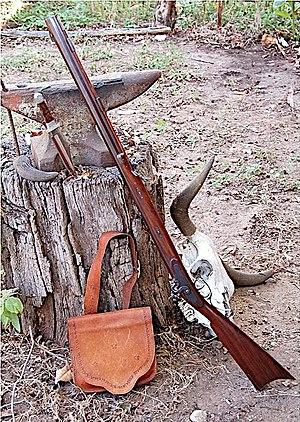
La carabine Hawken est le genre d'armes à feu d'épaule typique de celles utilisées par les trappeurs et explorateurs qui parcouraient les montagnes Rocheuses de l'Amérique du Nord au XIXᵉ siècle.
La Muzzle Loaders Associations - International Confederation, en abrégé MLAIC, est une fédération sportive internationale dont le but est de promouvoir la pratique du tir avec des armes à feu anciennes ou des reproductions de ces mêmes armes dans des conditions aussi proches que possible des conditions d'origine.